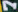
Number: 7